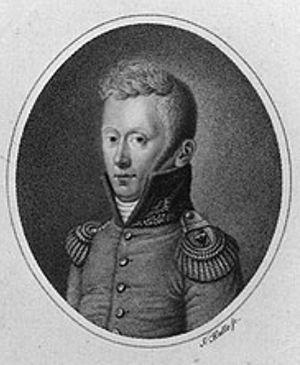
La préfecture de police de Berlin ne porte pas le nom de préfecture de police, et n'a rien à voir avec le modèle français où le Préfet de police est un fonctionnaire rattaché au ministre de l'Intérieur national et pas à la ville de Paris. La direction de la police de Berlin est un service de police du royaume de Prusse puis de l'Allemagne, créé en 1809 pour assurer la sécurité de la capitale. De 1949 à 1991, elle est partagée entre l'Allemagne de l'Est et l'Allemagne de l'Ouest. Elle dépend aujourd'hui de l'autorité sénatoriale à l'Intérieur et aux sports du Land de Berlin.
Karl Justus Gruner, à partir de 1815 von Gruner est un conseiller d'État secret et homme d'État prussien et opposant à Napoléon.